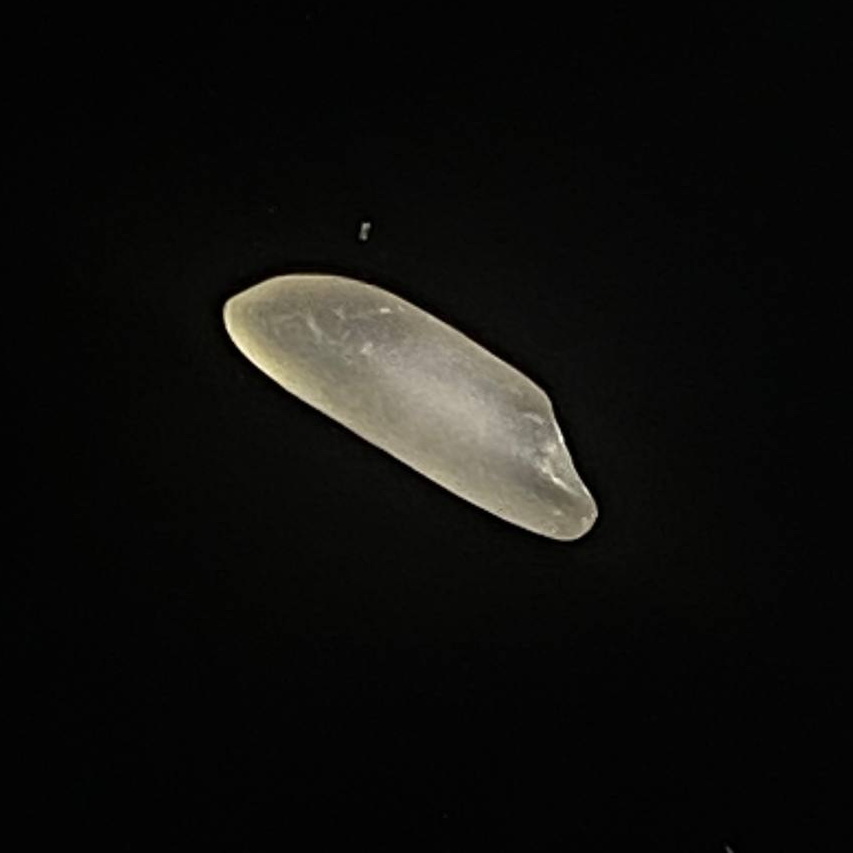
Rice variety: Najirshail